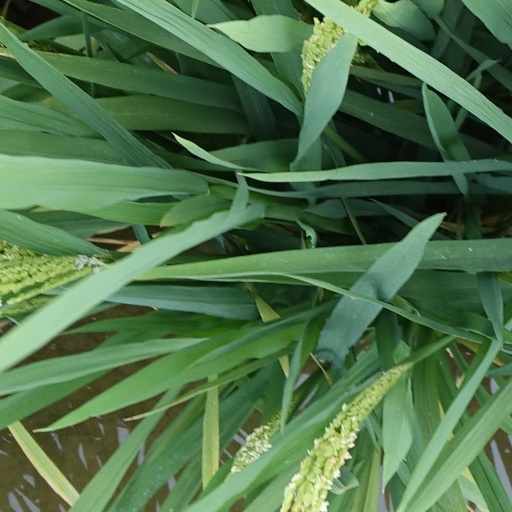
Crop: rice